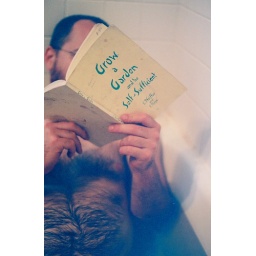
every girl should expose her future husband reading in the bathtub